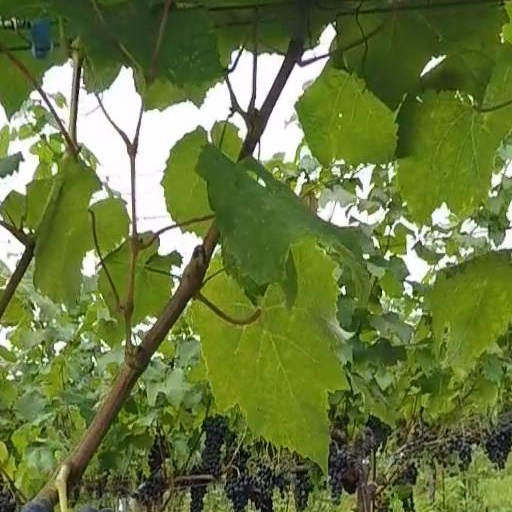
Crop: grape